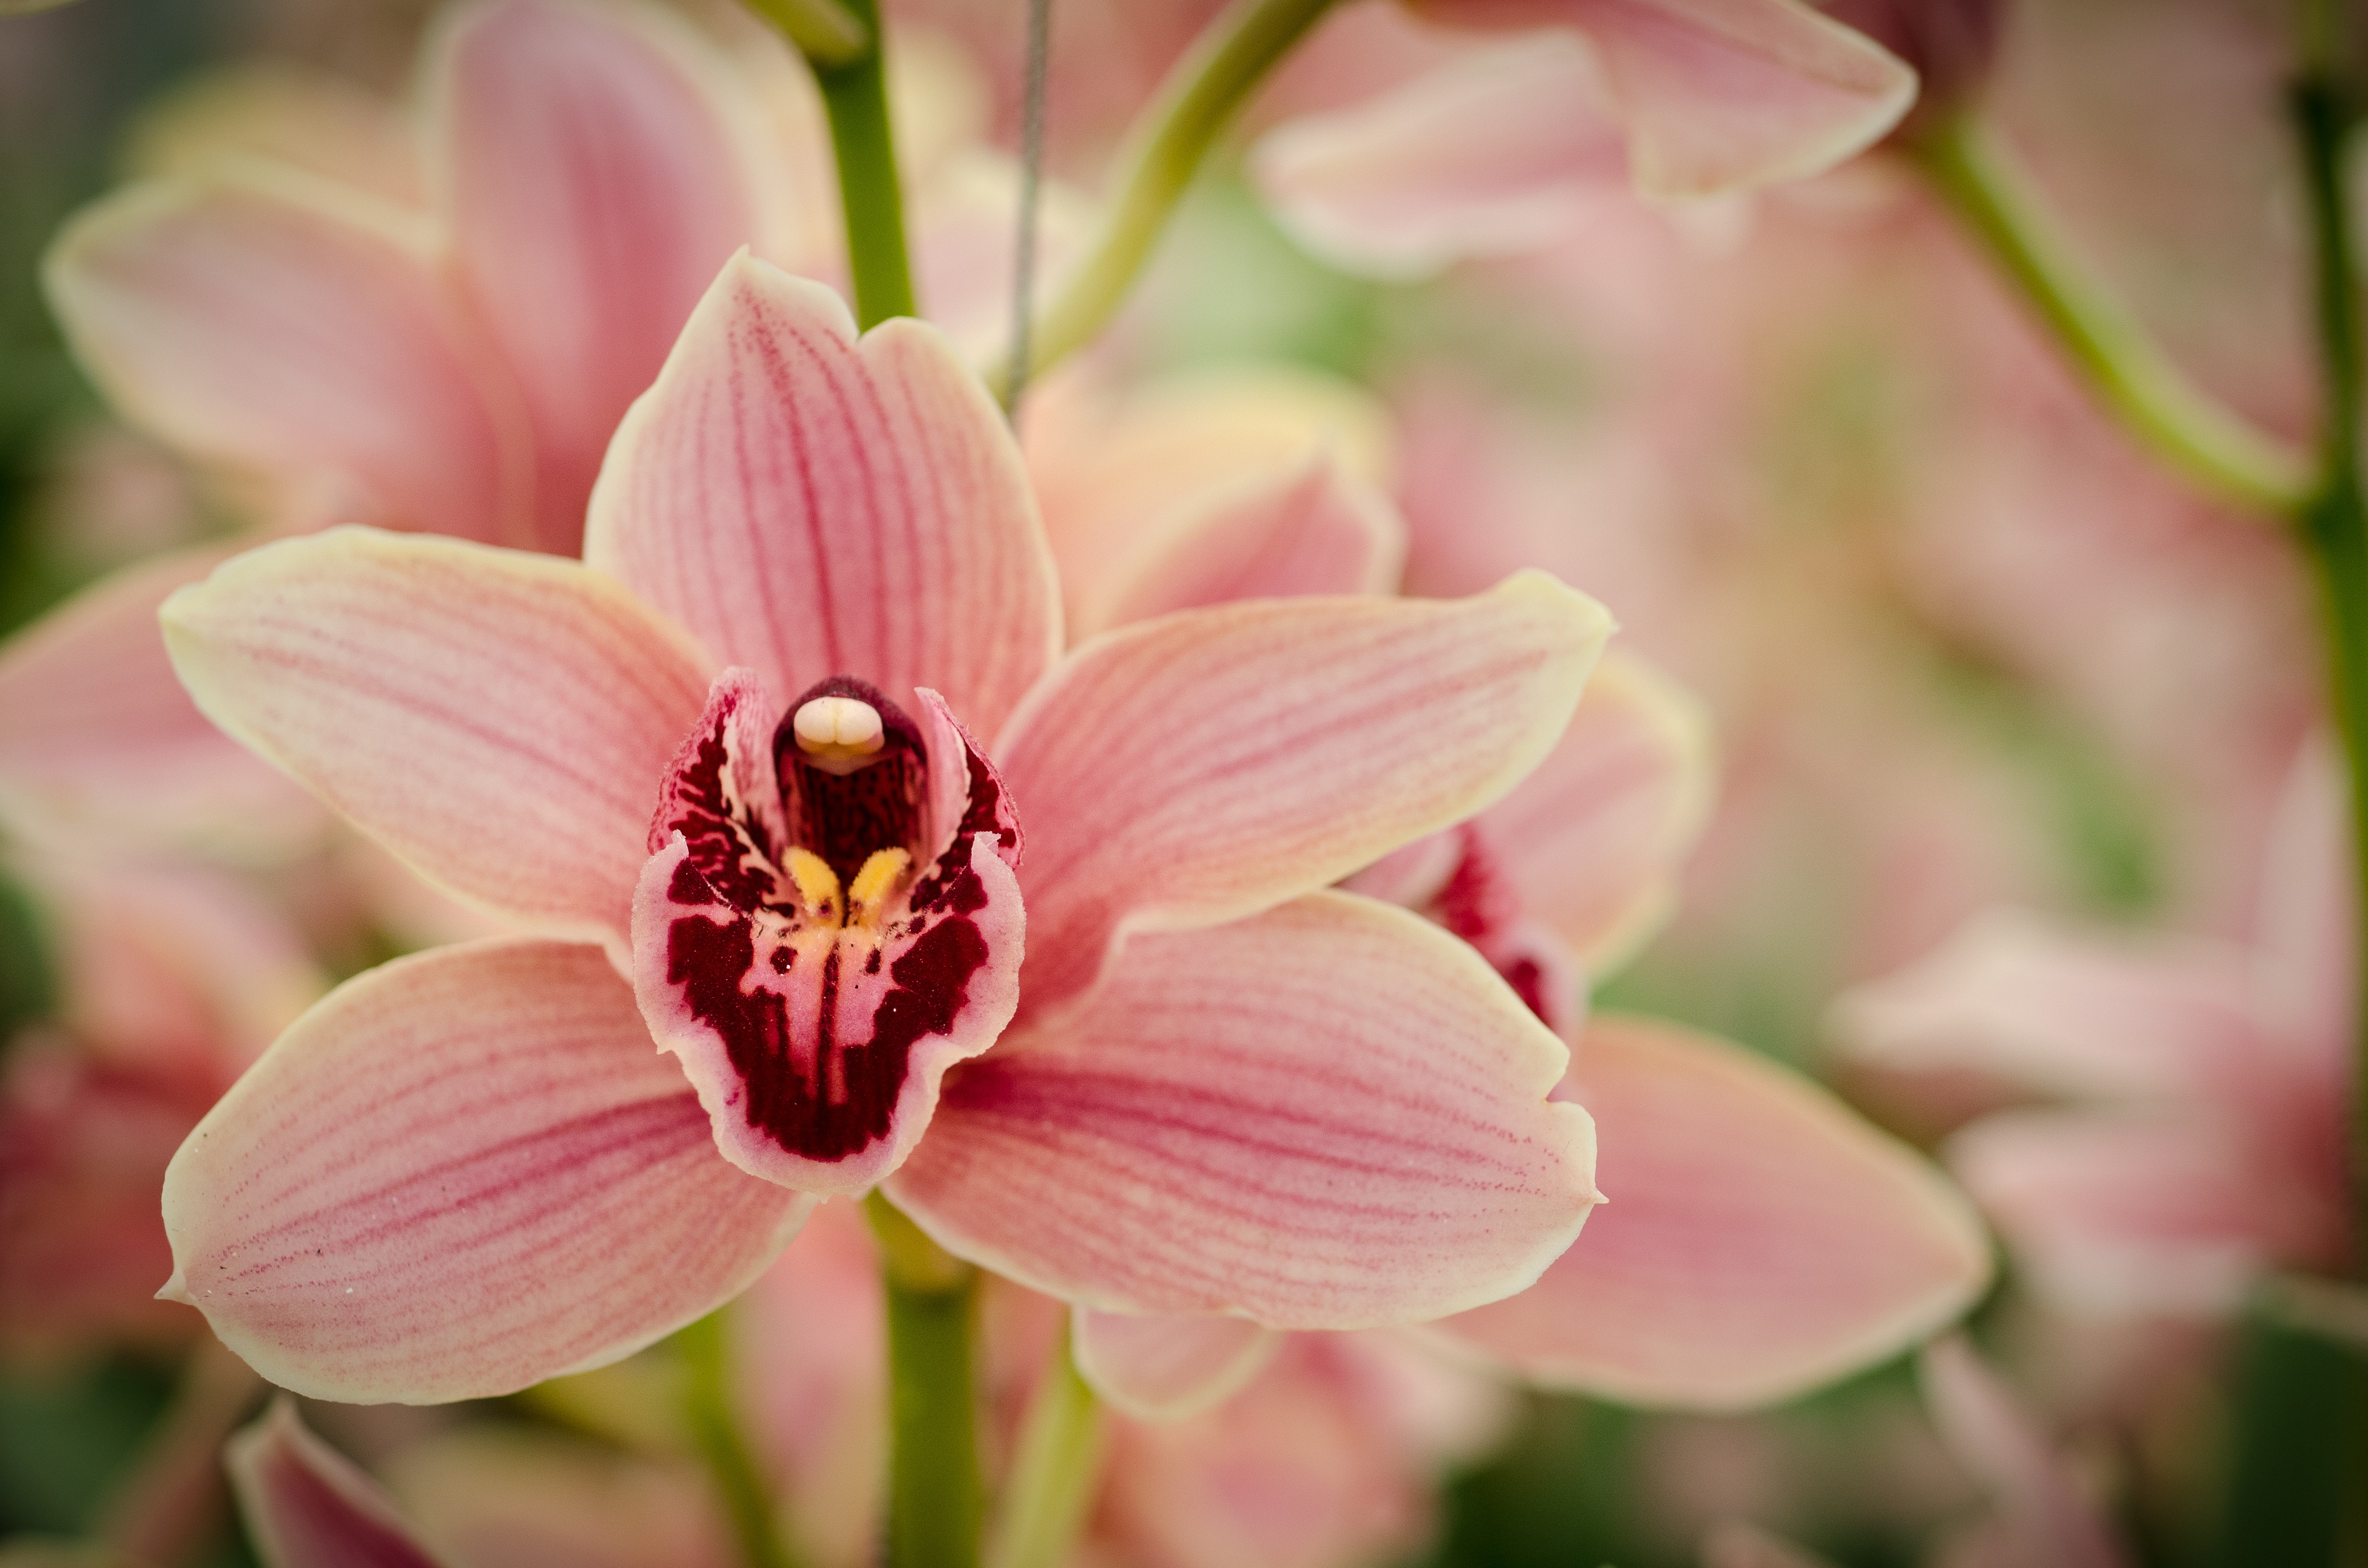
nature, blossom, plant, photography, flower, petal, floral, decoration, botany, garden, pink, flora, orchid, wildflower, close up, macro photography, flowering plant, plant stem, land plant